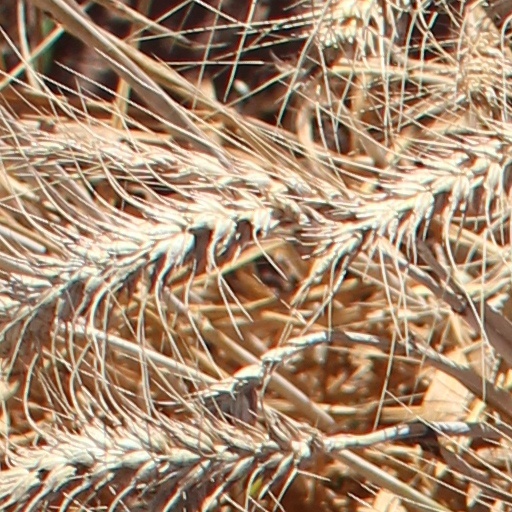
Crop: wheat